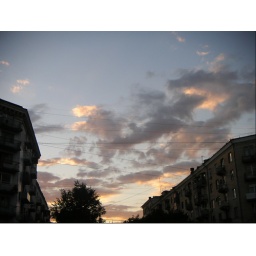
clouds in the sky - kiss city goodbye